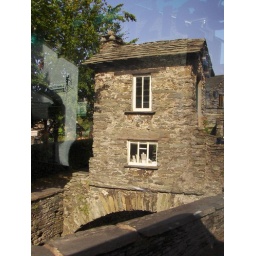
house in lake district